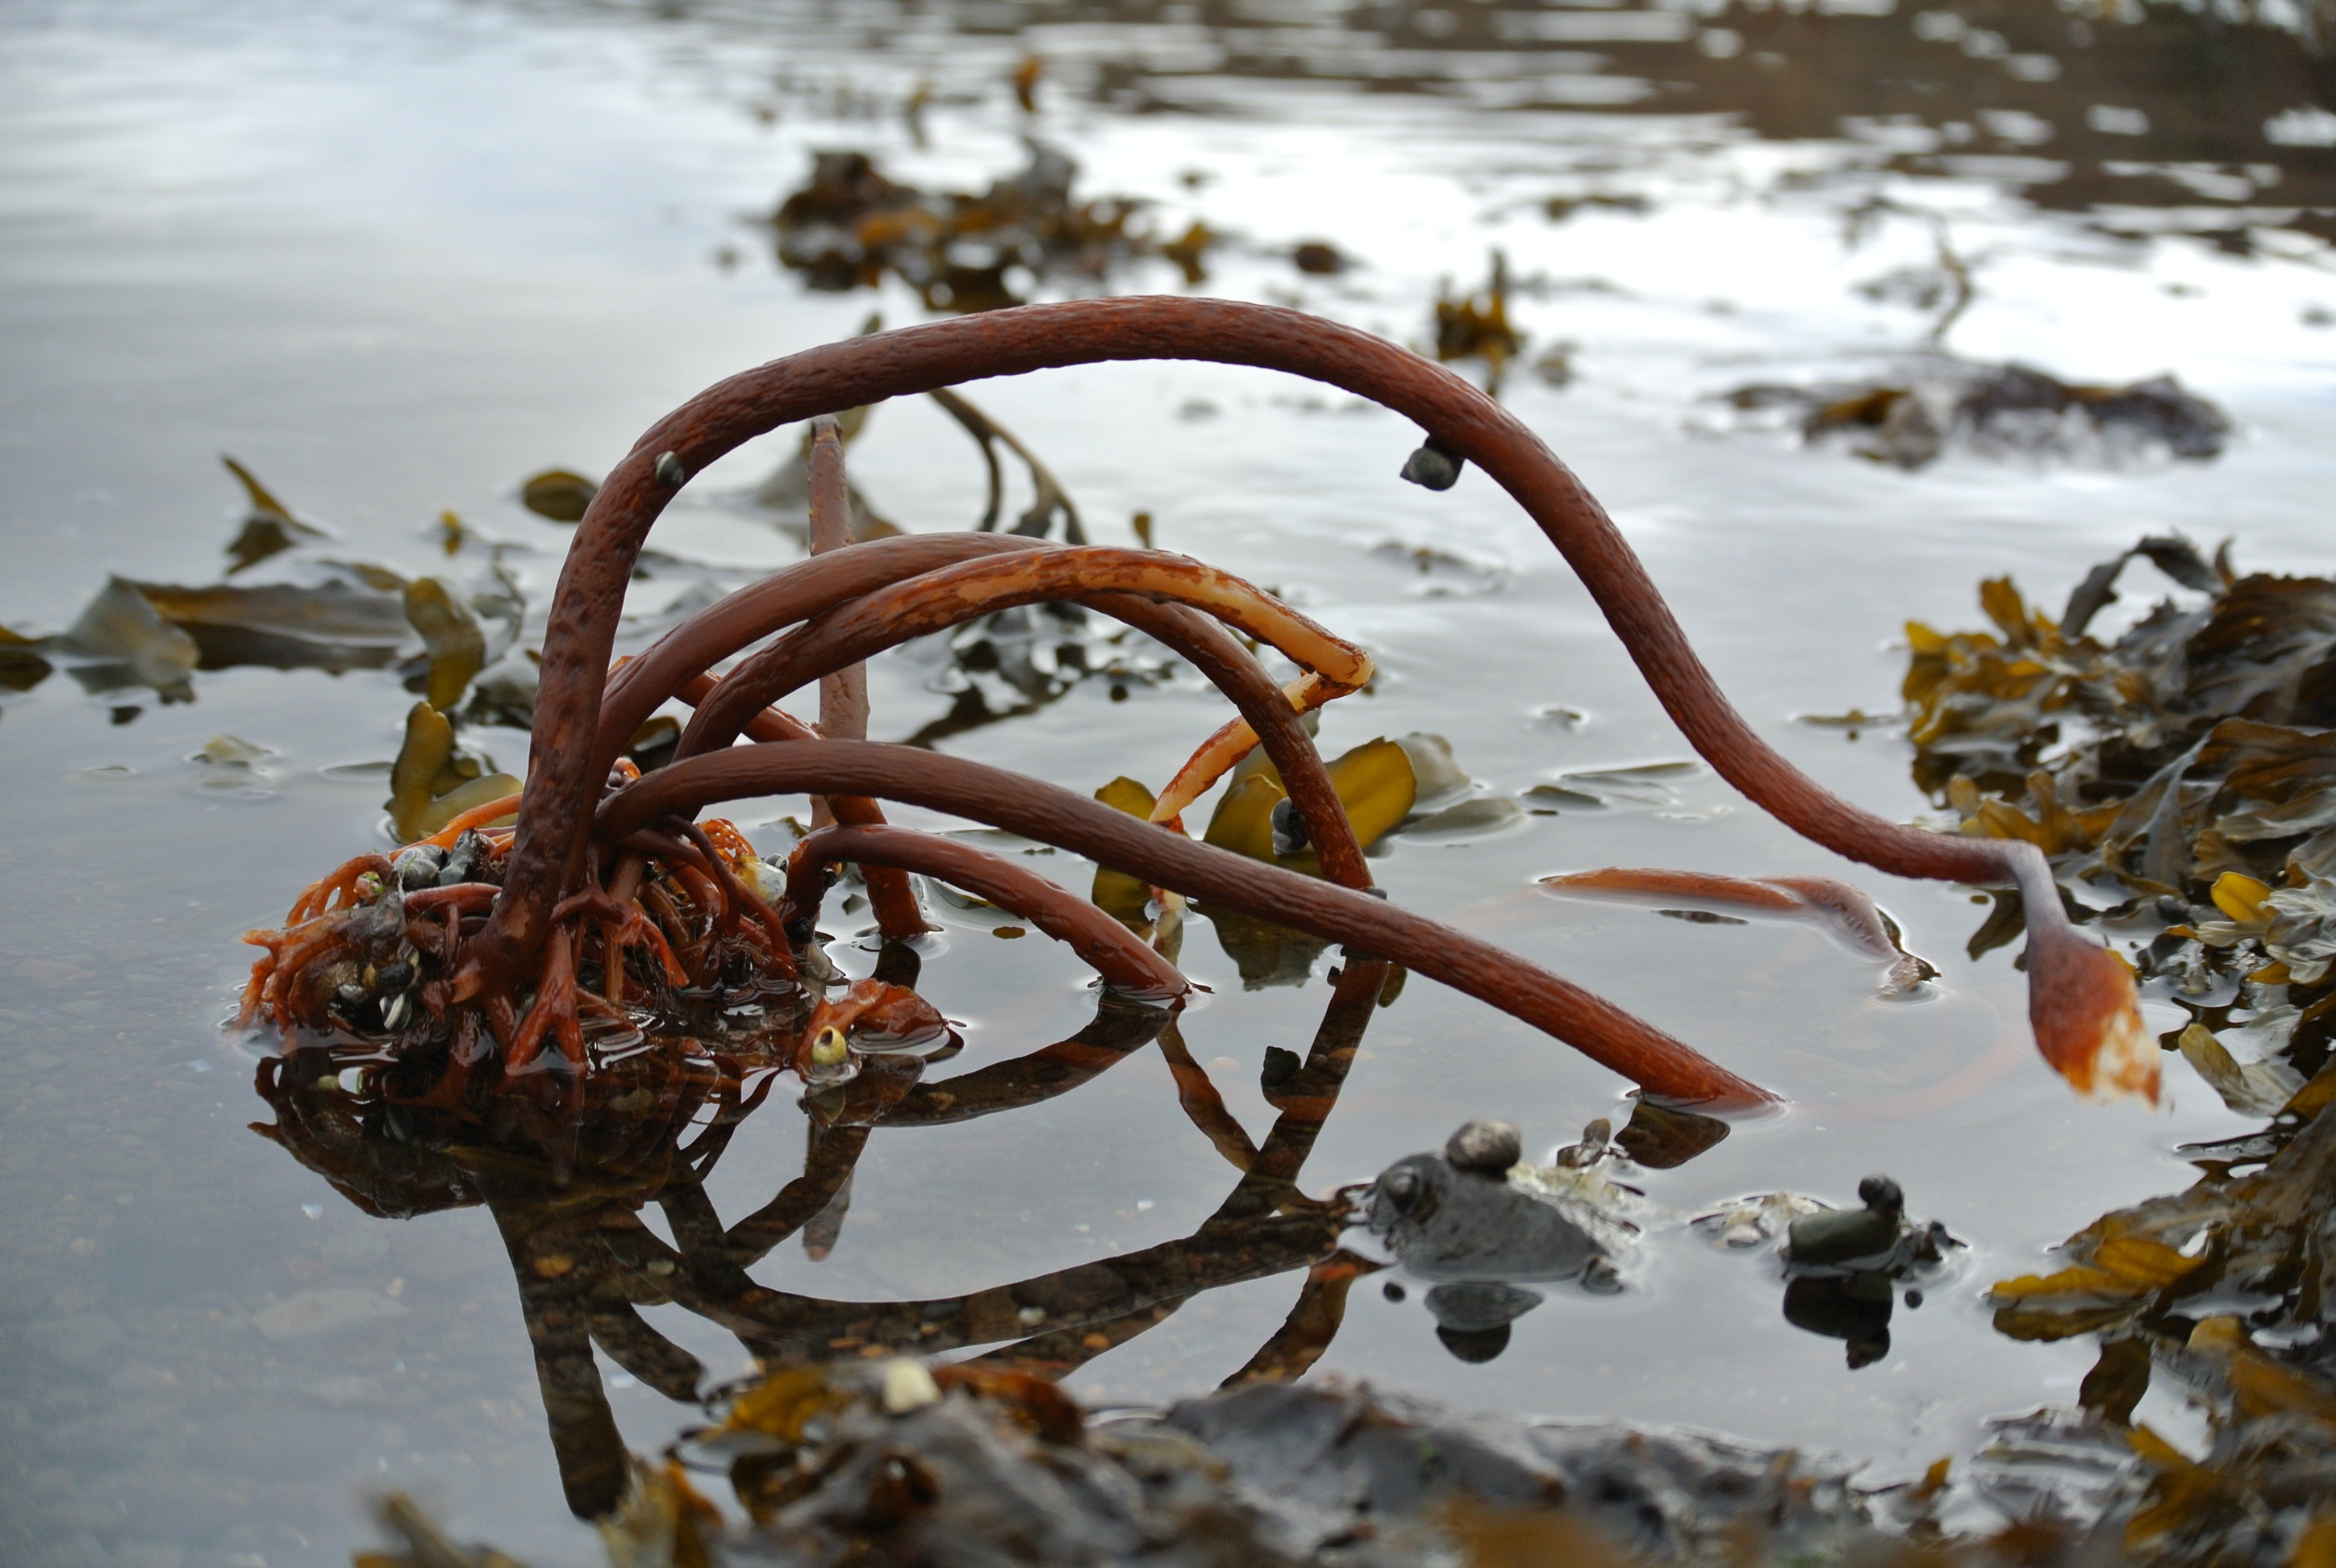
sea, tree, water, nature, branch, snow, winter, plant, wood, leaf, flower, frost, train, ice, reflection, seaweed, autumn, iceland, flora, season, twig, close up, algae, kelp, macro photography